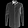
Label: Shirt